Aftermath of World War I

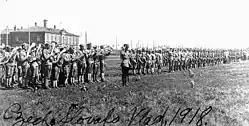
Czechoslovak Legion, Vladivostok, 1918

The Transylvanian and Bukovinian Romanians who were taken prisoners of war fought as the Romanian Volunteer Corps in Russia, Romanian Legion of Siberia and Romanian Legion in Italy. Taking part in the Eastern Front as part of the Russian Army and since summer 1917 in the Romanian front as part of the Romanian Army. As a supporter of the White movement with the Czechoslovak Legion against the Red Army during the Russian Civil War. In the battles of Montello, Vittorio Veneto, Sisemolet, Piave, Cimone, Monte Grappa, Nervesa and Ponte Delle Alpi as part of the Italian Army against Austria-Hungary and in 1919 as part of the Romanian Army in the Hungarian-Romanian War.